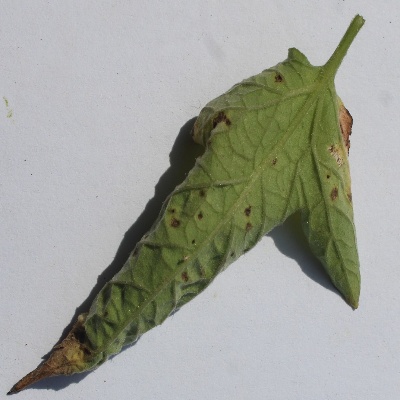
Crop: Tomato
Condition: leaf curl